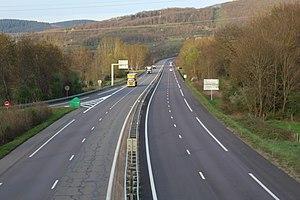
Route nationale 79, RCEA, Sainte-Cécile, Saône-et-Loire.
La route nationale 79, ou RN 79, est une route nationale française reliant Montmarault à Mâcon. Longue de 167 kilomètres, c'est une section de la Route Centre-Europe Atlantique.